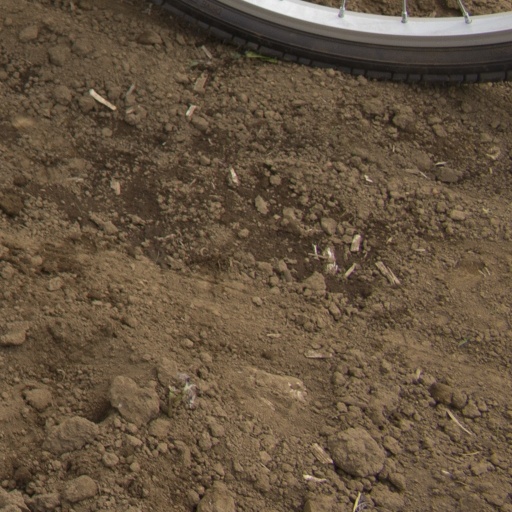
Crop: Jerusalem artichoke